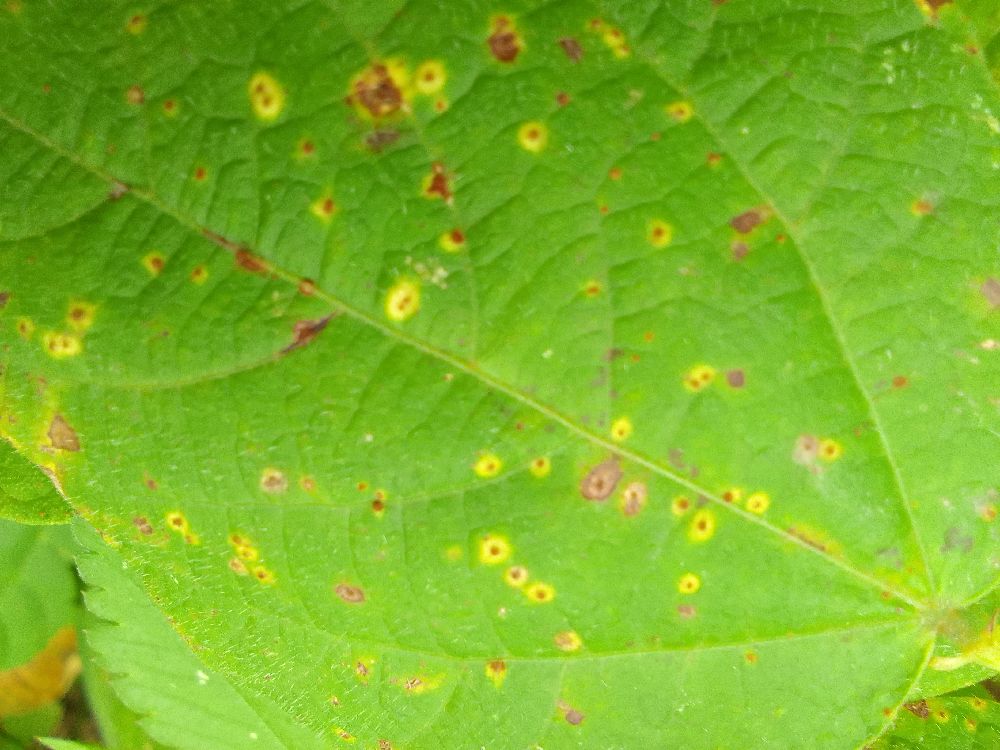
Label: rust